Mike McCormack (writer)

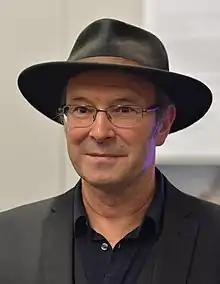
McCormack at the 2017 Gothenburg Book Fair

Mike McCormack (born 1965) is an Irish novelist and short-story writer. He has published two collections of short stories, "Getting It In the Head" and "Forensic Songs", and four novels: "Crowe's Requiem," "Notes from a Coma", "Solar Bones", and "This Plague of Souls." He has won the Rooney Prize for Irish Literature, the Goldsmiths Prize, and the International Dublin Literary Award. He was described as "a disgracefully neglected writer" early in his career, but the success of some of his later works and his tenure as a writing educator have brought him wide recognition today.